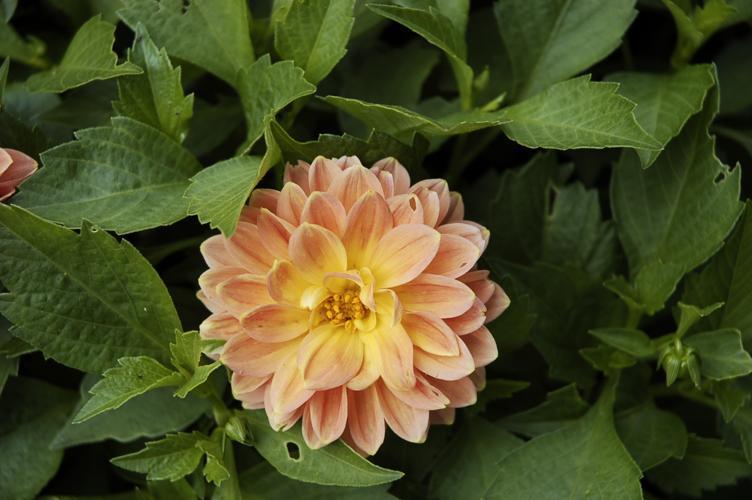
Label: pink-yellow dahlia?